Ursula Pohjolan-Pirhonen

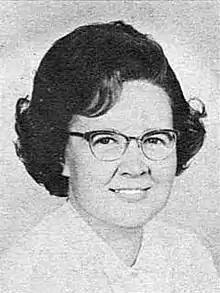
Ursula Pohjolan-Pirhonen

Ursula Kerttu Margareta Pohjolan-Pirhonen (6 April 1925 Helsinki – 17 July 1984 Sulkava) was a Finnish author of mainly romantic historical novels.